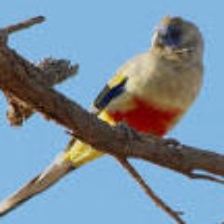
Species: EASTERN BLUEBONNET
Scientific name: NORTHIELLA HAEMATOGASTER